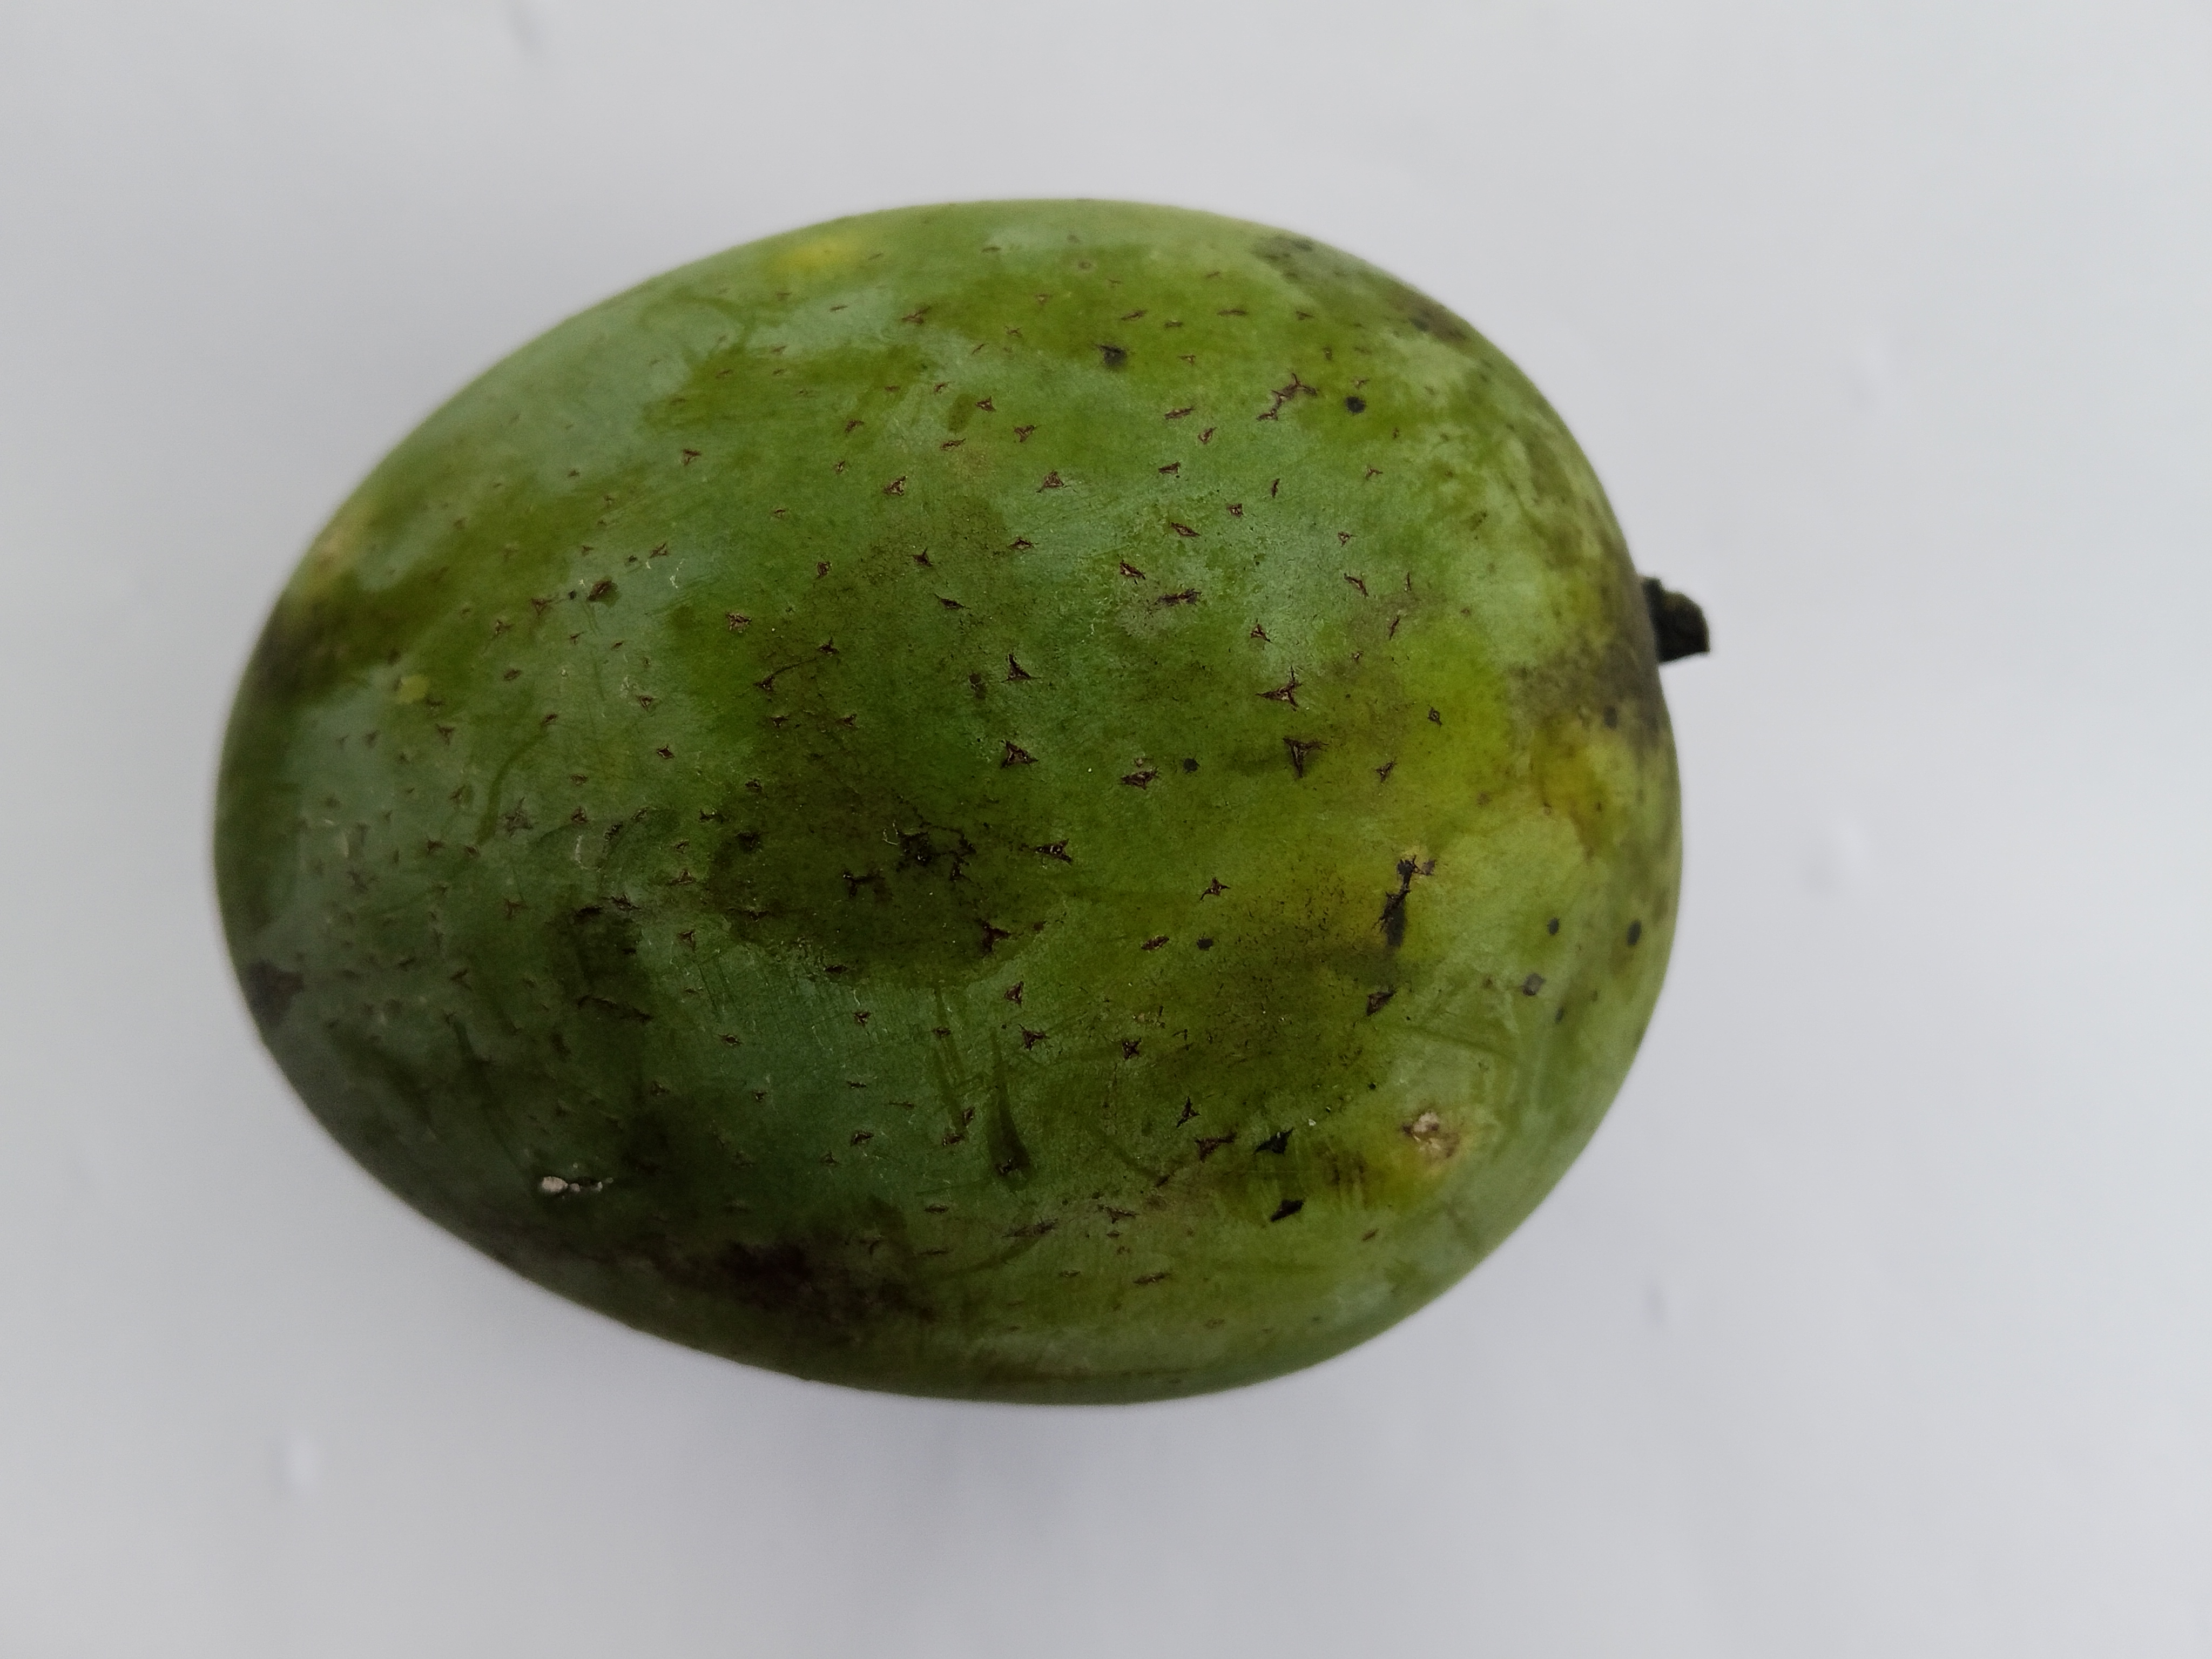
Mango variety: Langra